Boeing 307 Stratoliner

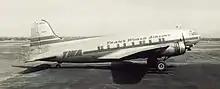
TWA Boeing SA-307B-1 N19909 'Navajo' fleet number 404, as it appeared when offering coach class seating only, and showing the rearward location of the higher aspect ratio B-17G tailplane, whose hinges were now lined up with the rudder hinge.

The first Boeing 307 Stratoliner, serial 1994, registration "NX19901", made its first flight from Boeing Field, near Seattle on December 31, 1938, prior to its intended delivery to Pan Am following testing and certification. As related above, it crashed on a test-flight on March 18, 1939, killing all 10 occupants, and forced several design changes, of which the fin and rudder are the most immediately obvious.